Gil Cabral

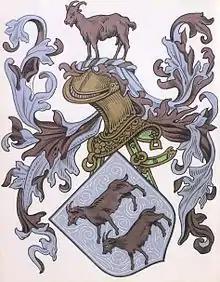
Coat of Arms of Cabral

Gil Cabral (1300s–1362) was a Portuguese nobleman, who served as priest and bishop of Guarda, Portugal.